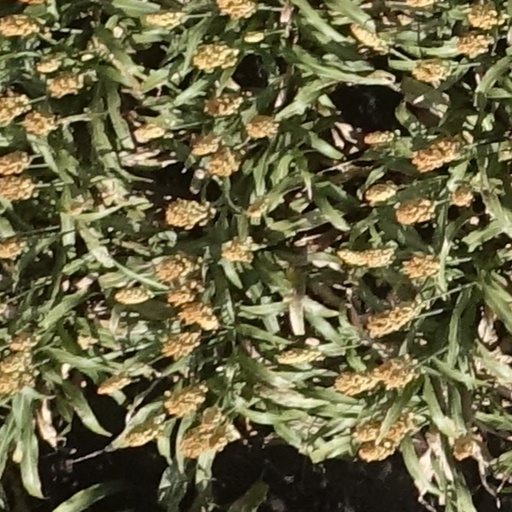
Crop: sorghum